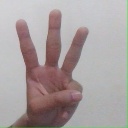
अक्षर: व